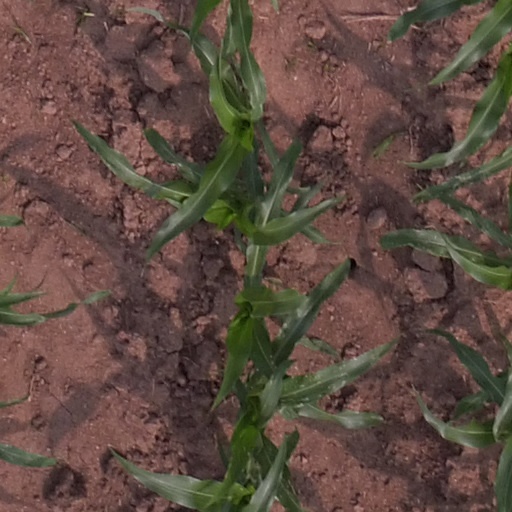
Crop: maize; corn